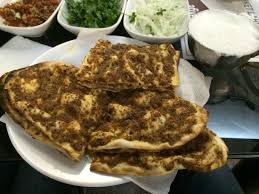
Yemek: lahmacun